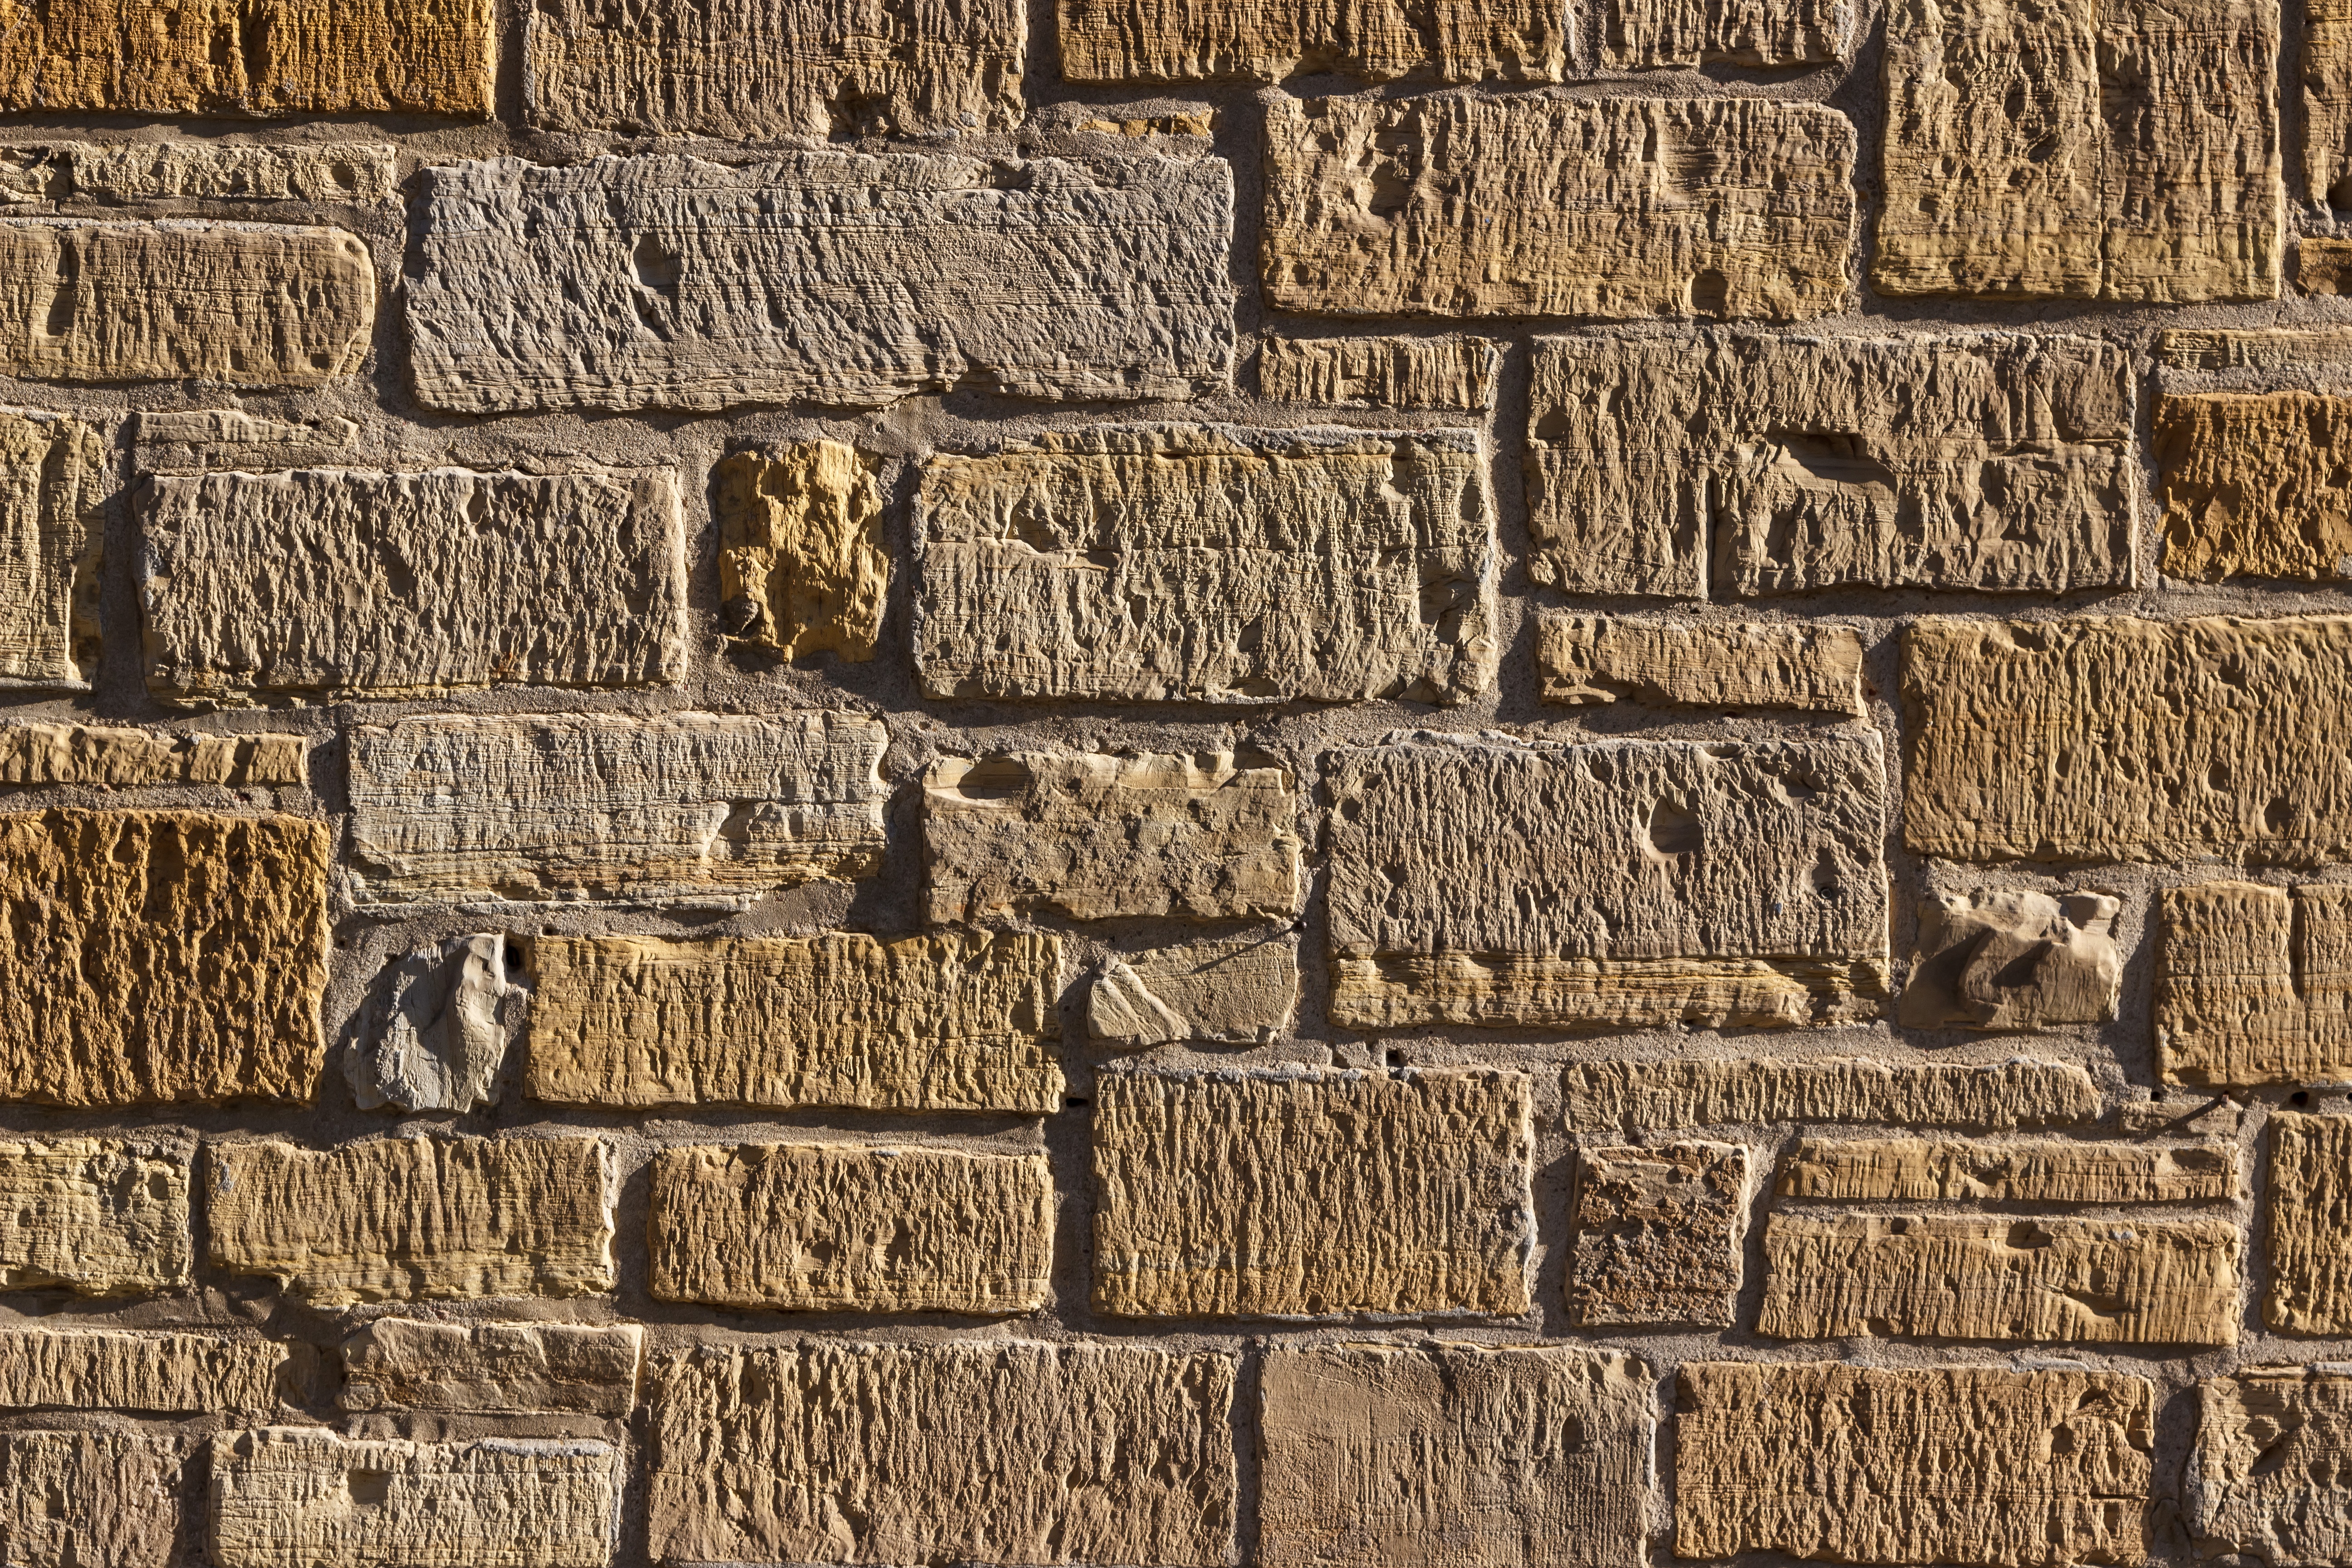
structure, wood, texture, floor, wall, pattern, soil, facade, stone wall, brick, material, stones, art, background, rectangles, squares, wallpaper, build, brickwork, masonry, natural stone, flooring, archaeological site, regulation, ancient history